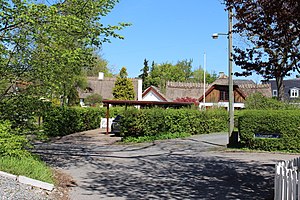
Vridsløselille
Stråtagshuse i Vridsløselille
Stråtagshuse i Vridsløselille
Vridsløselille er en bydel i Storkøbenhavn, beliggende i Albertslund Kommune – oprindelig en landsby. I lighed med Vridsløsemagle er navnet sammensat af de gamle ord writh og løsa og hentyder til beliggenheden ovenfor engene ved Store Vejleå. Kommunen har 27.877 indbyggere.